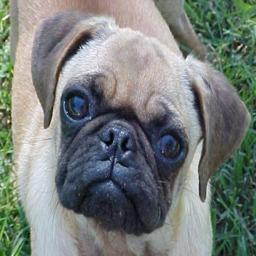
Animal: dogs